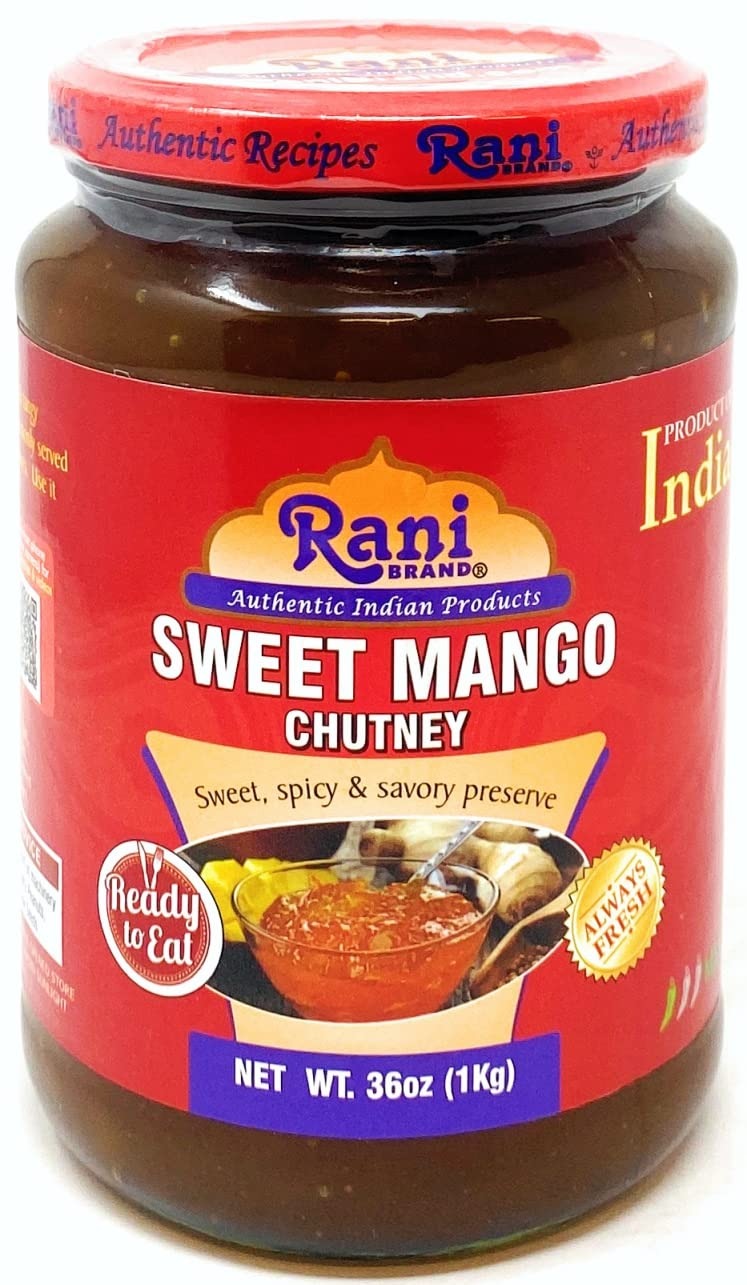
Item Name: Rani Sweet Mango Chutney (Indian Preserve) 36oz (2.2lbs) 1kg Value Pack, Glass Jar, Ready to eat, Vegan ~ Gluten Free, All Natural, NON-GMO
Bullet Point 1: You'll LOVE our Sweet Mango Chutney by Rani Brand--Here's Why:
Bullet Point 2: 🥭NEW! PACK OF 5 + 1 FREE! All Natural, Non-GMO, No Preservatives, Gluten Free PREMIUM Gourmet Food Grade Chutney.
Bullet Point 3: 🥭Authentic Family Rani Recipe. Rani is a USA based company selling Indian Foods for over 40 years, buy with confidence!
Bullet Point 4: 🥭Great Mild Spicy Taste, Awesome with Wine & Cheese! Packaged in a re-closeable glass jar
Bullet Point 5: 🥭Net Wt. 36oz (2.2lbs) 1kg - Authentic Product of India
Product Description: Mango chutney is made from diced green mangos cooked with sugar. Spices are added to distinguish the different types of chutneys. Hot mango chutney is spiced with chili powder which give the chutney heat and a deep amber color. Sweet mango chutney allows the pallet to appreciate the flavor of the mango, adding a hint of vinegar for sourness, while major grey chutney mixes raisins, ginger powder, chili powder and an array of spices to give complexity to the chutney. Try Rani Chuntney’s with pizza, salads, burgers, sandwiches, cheeses and anything else you can imagine!
Value: 36.0
Unit: Ounce

Price: 19.49